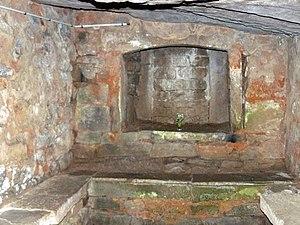
Ermitage de Saint Valbert (Saint-Valbert, Haute-Saône, France)
Saint-Valbert est une ancienne commune française située dans le département de la Haute-Saône, en région Bourgogne-Franche-Comté.
Valbert, Walbert, Waldebertus, en langage populaire : Vaubert ou Gaubert, moine né vers 595 mort le 2 mai 670. Disciple de saint Colomban, il succéda à saint Eustache et devint vers 629 le troisième abbé de Luxeuil, actuellement en Franche-Comté.